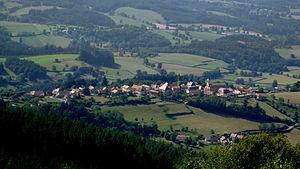
Village de Montmélard vue du Mont St-Cyr
Montmelard est une commune française située dans le département de Saône-et-Loire en région Bourgogne-Franche-Comté.